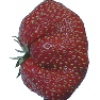
Label: Strawberry Wedge 1